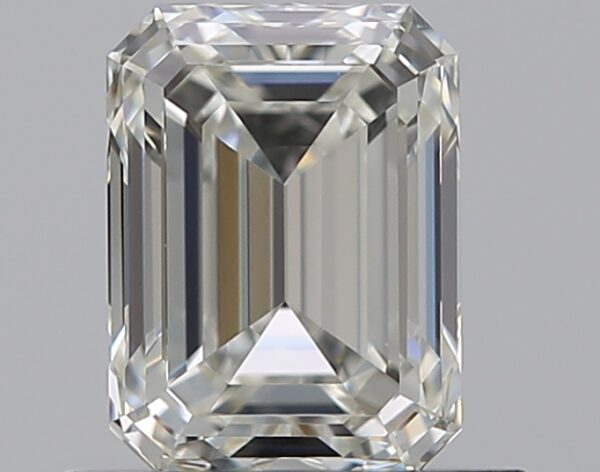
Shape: emerald
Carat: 0.8
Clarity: VVS2
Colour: I
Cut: EX
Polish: EX
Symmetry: EX
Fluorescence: N
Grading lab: GIA
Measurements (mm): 6.03 x 4.47 x 3.06